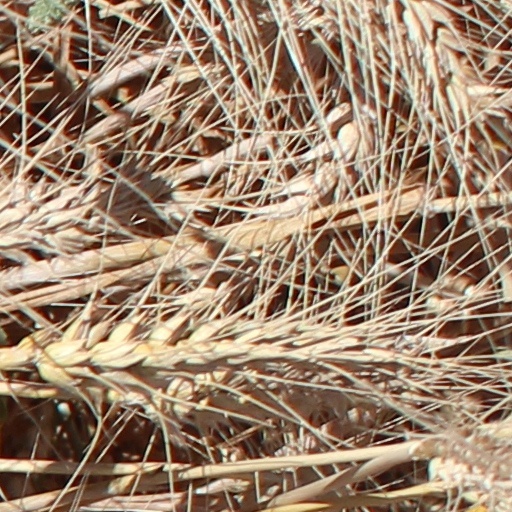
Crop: wheat